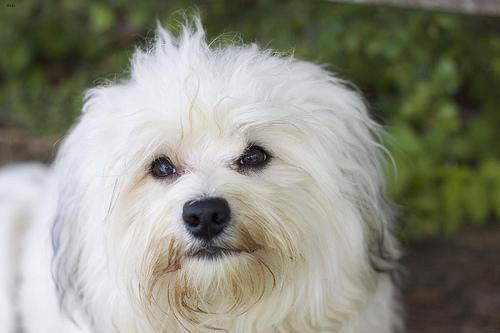
havanese